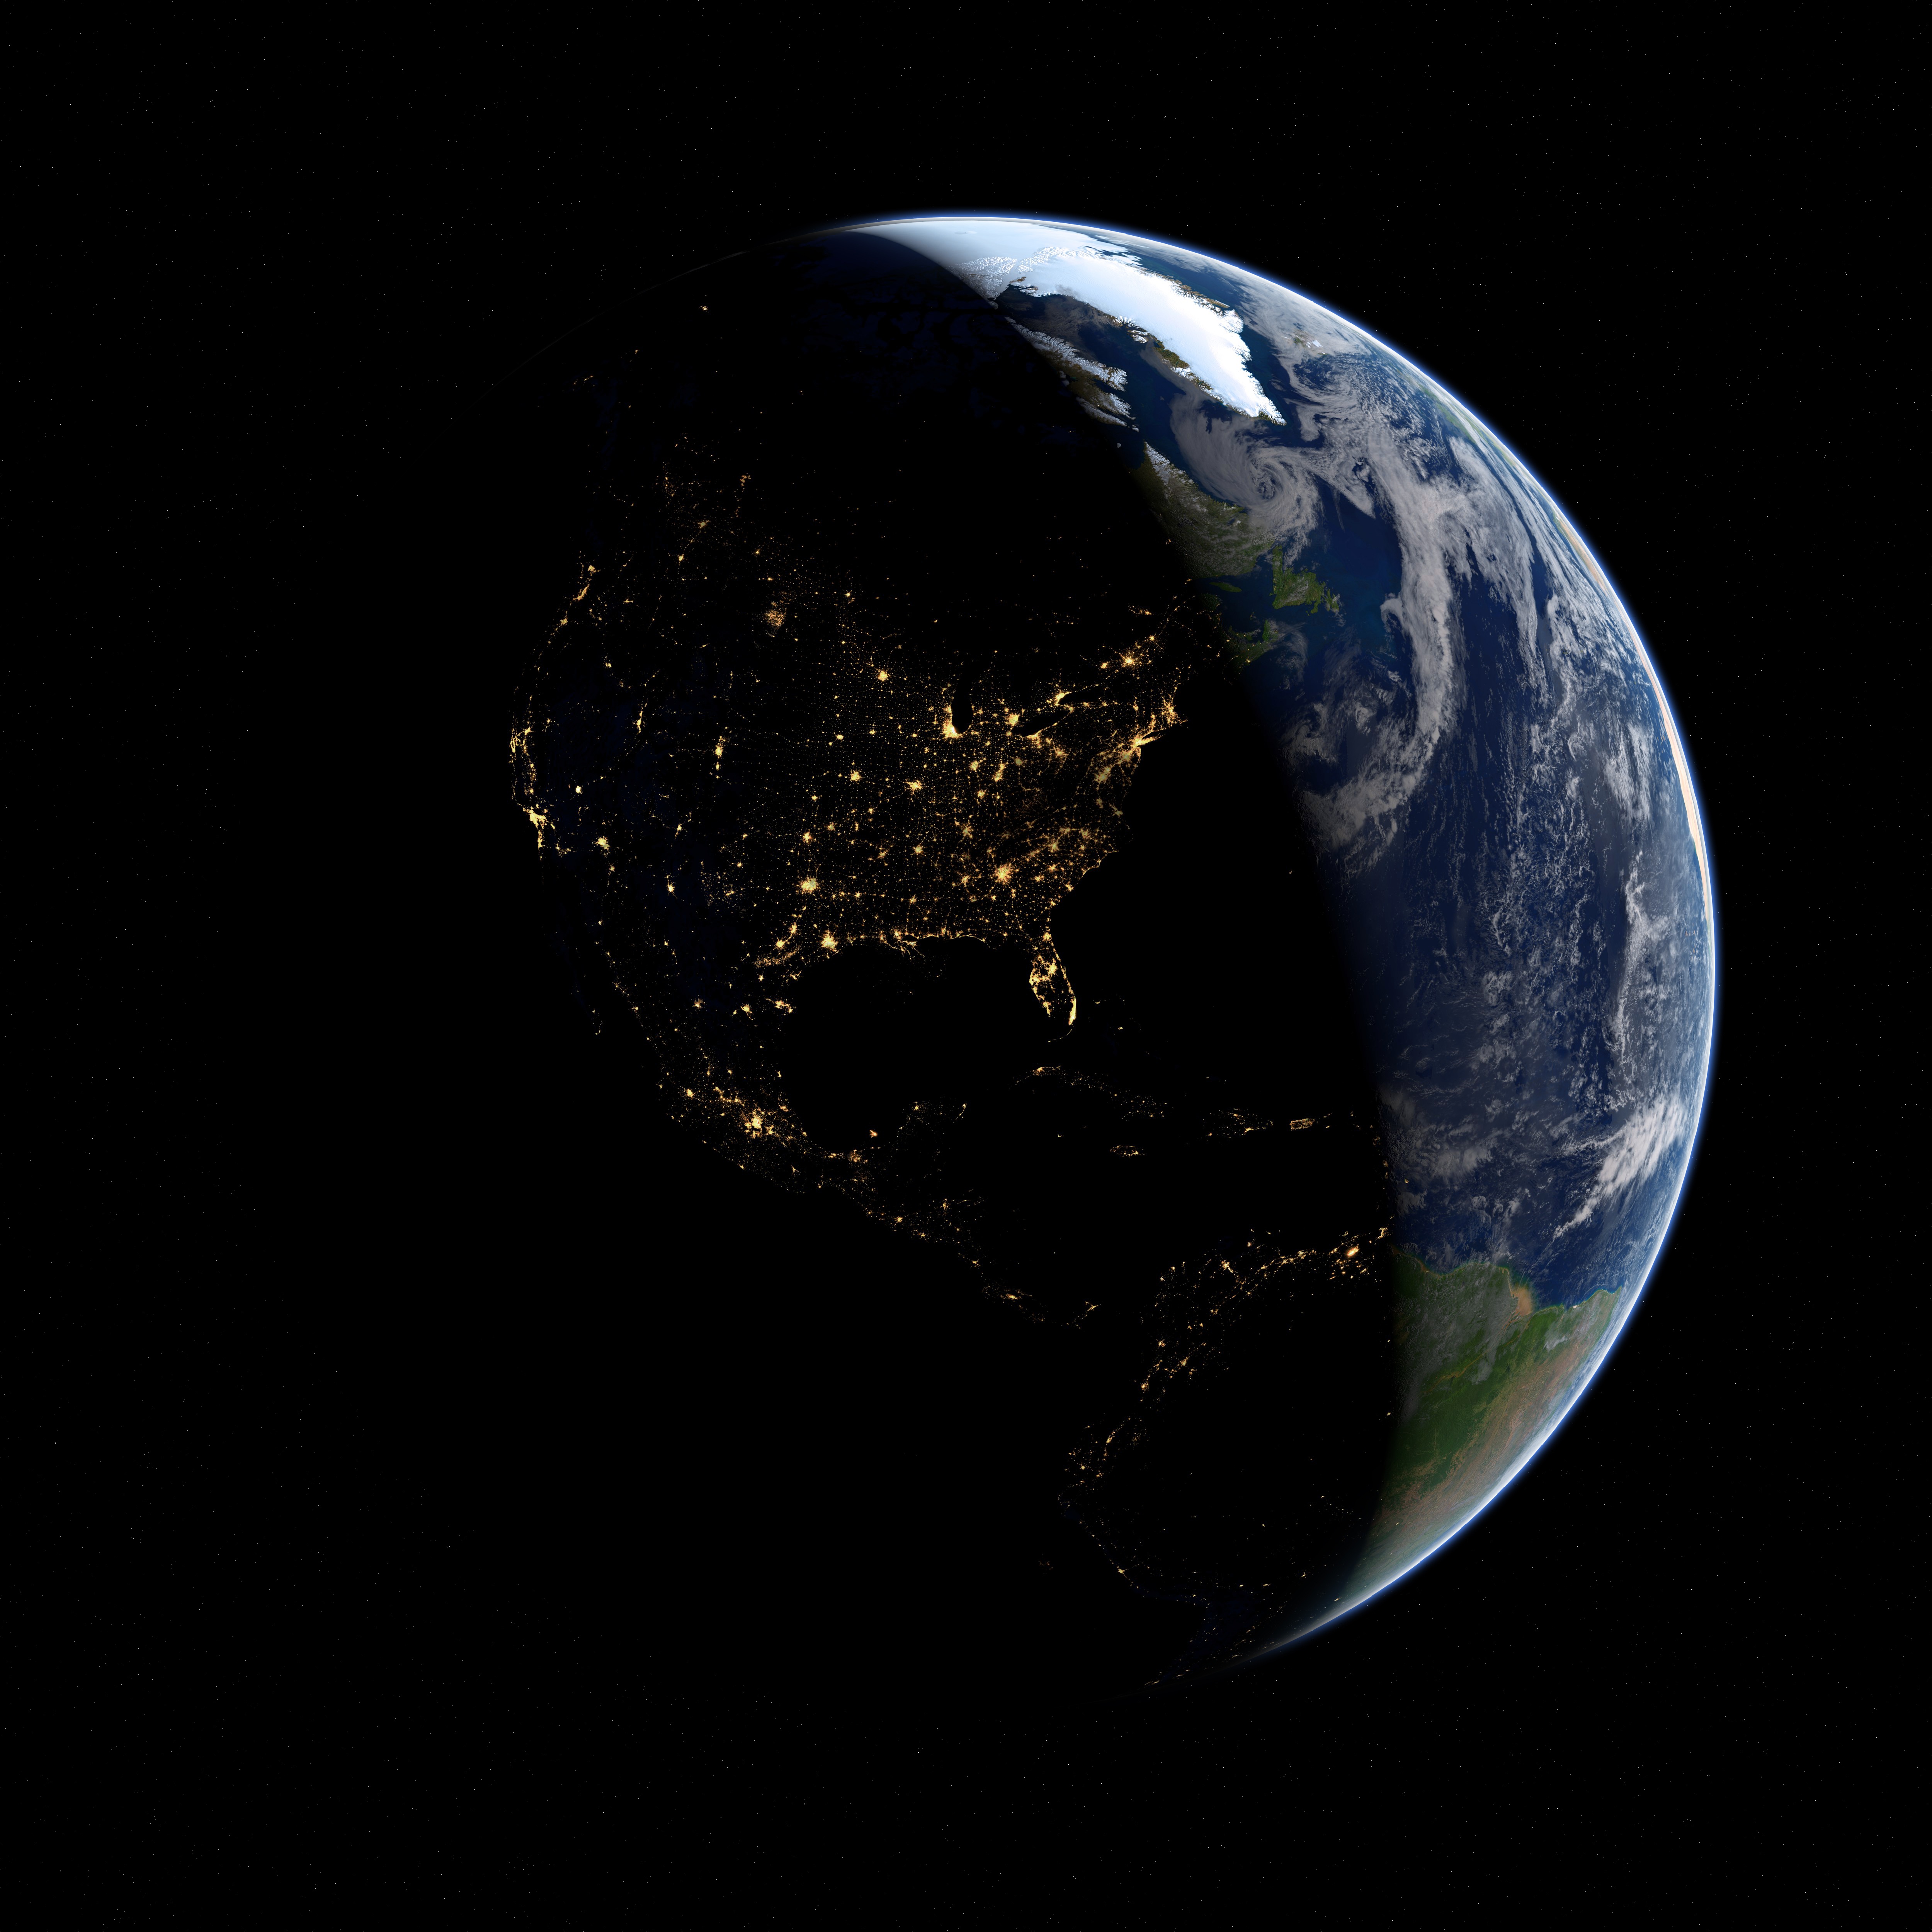
cosmos, atmosphere, space, night sky, solar, globe, outer space, science, clouds, astronomy, earth, universe, planet, city lights, global, cosmic, orbit, astronomical object, atmosphere of earth